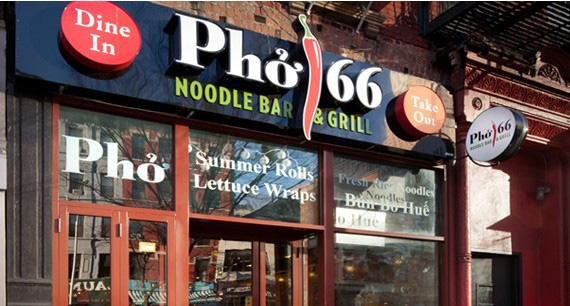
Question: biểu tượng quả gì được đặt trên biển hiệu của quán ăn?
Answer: biểu tượng quả ớt